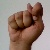
The image shows a hand gesture representing the letter 'T' in Indian Sign Language.